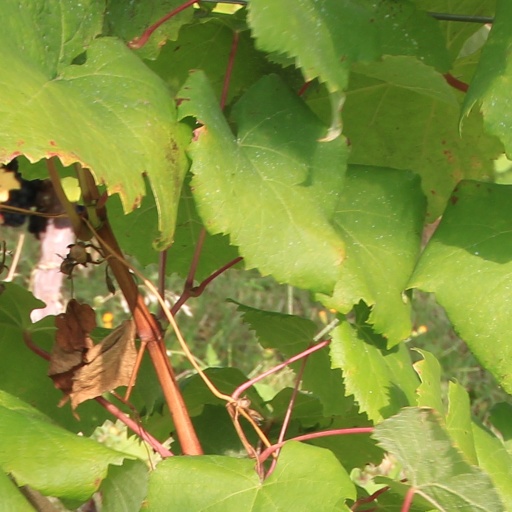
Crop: grape